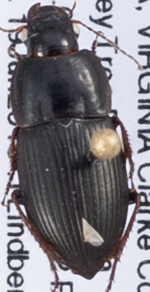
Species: Anisodactylus dulcicollis
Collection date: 2018-06-19
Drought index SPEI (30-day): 1.45
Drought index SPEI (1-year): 0.9
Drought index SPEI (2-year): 0.9